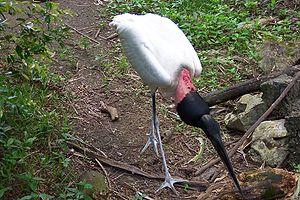
Jabiru est un genre d'oiseaux de la famille des Ciconiidae, ne comptant plus qu'une seule espèce actuelle, le Jabiru d'Amérique, mais également une espèce fossile.